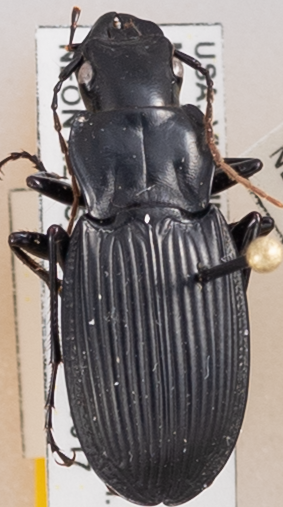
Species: Dicaelus teter
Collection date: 2022-05-17
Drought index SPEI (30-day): -1.316
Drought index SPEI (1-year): -1.348
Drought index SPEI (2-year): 0.184